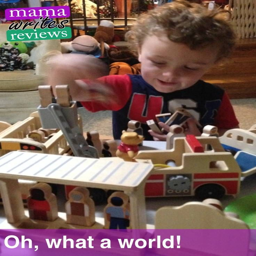
today , i have a fun review for you .